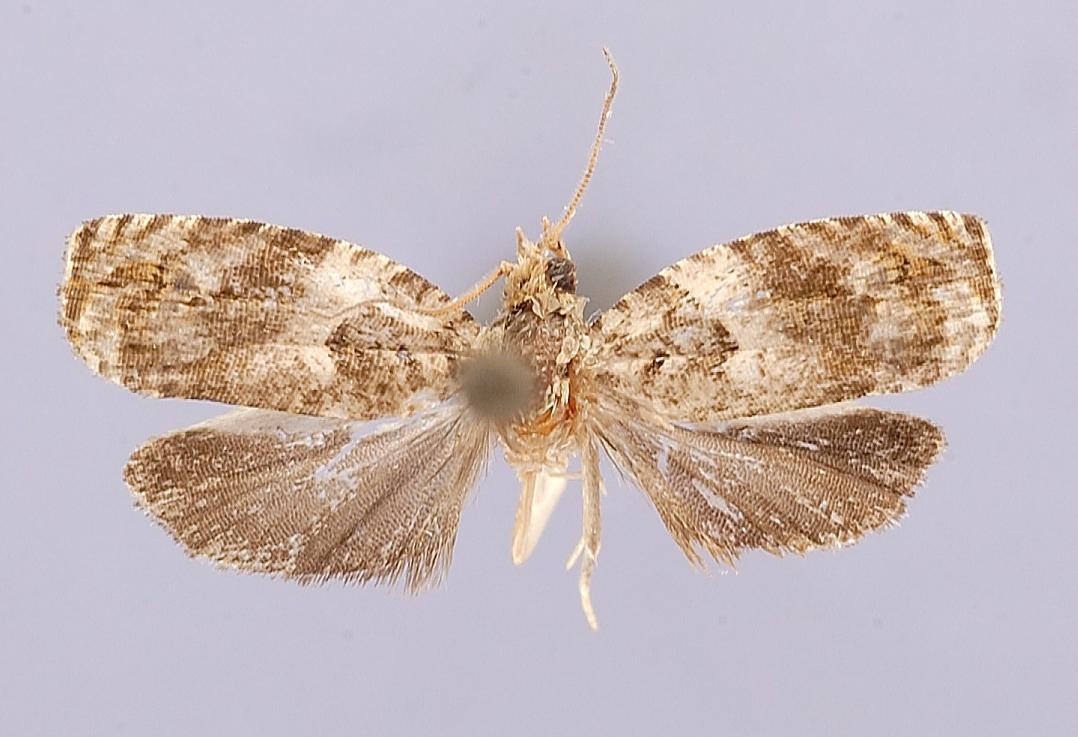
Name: Metendothenia ogasawaraensis
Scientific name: Metendothenia ogasawaraensis Kawabe, 1978
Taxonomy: Animalia, Arthropoda, Insecta, Lepidoptera, Tortricidae
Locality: Ogasawara Island, Omura, Chichijima, Japan
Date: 14 Jun 1972